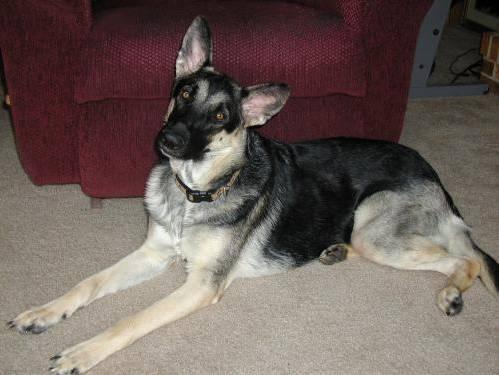
dog